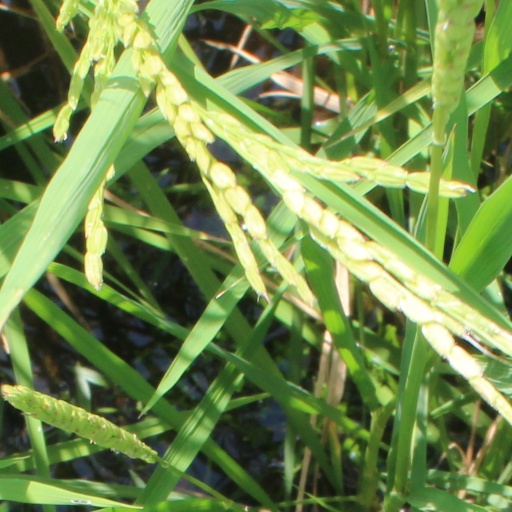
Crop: rice